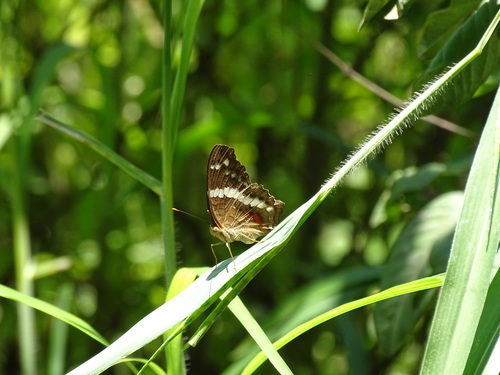
Scientific name: Anartia fatima
Common name: Banded peacock
Family: Nymphalidae
Order: Lepidoptera
Pollinator type: Primary pollinator
Habitat: Open areas and gardens
Geographic range: South America
Conservation status: Least Concern